Will Rogers

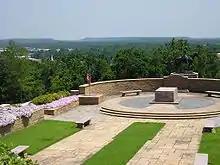
Will Rogers' tomb, viewed from the Will Rogers Memorial in Claremore, Oklahoma

Rogers was a lifelong Democrat but has historically been known as apolitical. He was friends with every president starting with Theodore Roosevelt, and he notably supported Republican Calvin Coolidge over John W. Davis in 1924. During the Republican Convention of 1928, while criticizing the party platform, Rogers welcomed the nomination of Kaw citizen Charles Curtis as vice president, although he felt the leadership had deliberately kept him from the presidency: "The Republican Party owed him something, but I didn't think they would be so low down as to pay him "that" way." Four years later, when the Republican leadership attempted to remove the more conservative Curtis from the Hoover ticket, Rogers defended him, and took credit for keeping him on the ticket: "I saved my 'Injun' Charley Curtis for vice presidency. The rascals was just ready to stab him when we caught 'em."